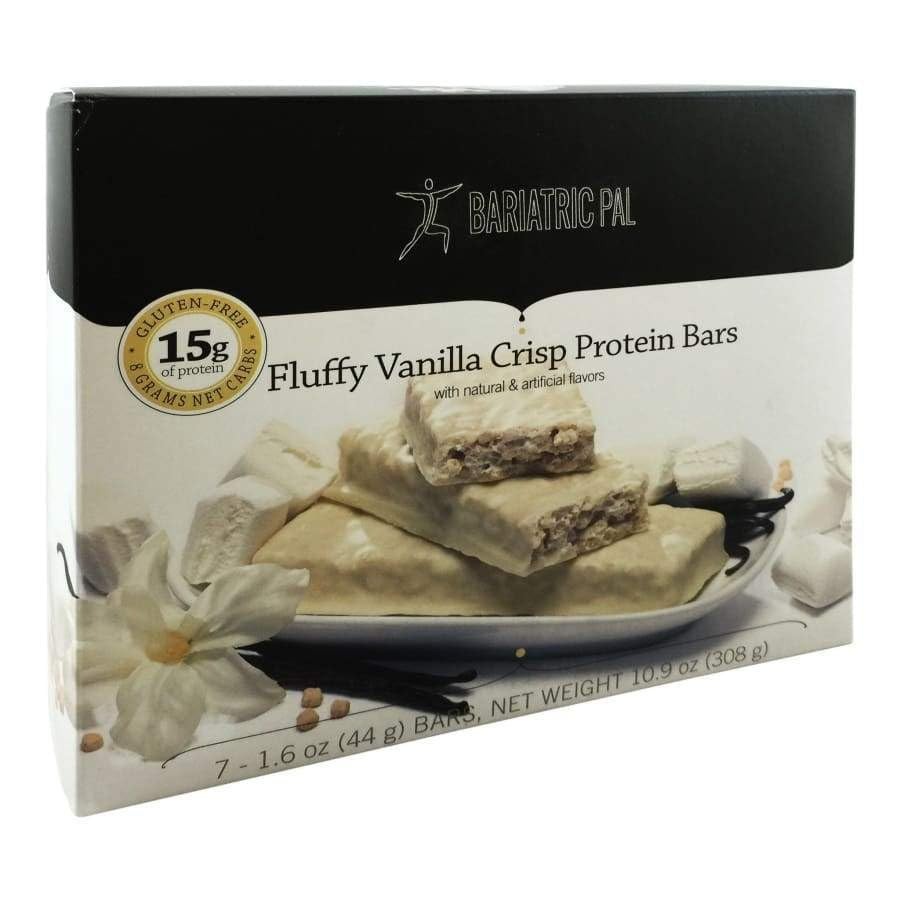
Item Name: BariatricPal Low Carb Protein & Fiber Bars - Fluffy Vanilla Crisp (1-Pack)
Bullet Point 1: 160 calories, 15 grams of protein, 8 grams net carbs
Bullet Point 2: 10 grams of dietary fiber (40% of the daily value)
Bullet Point 3: Gluten free, Aspartame free
Bullet Point 4: Suitable for the Solid Foods and Maintenance diets. Also suitable for gastric sleeve, gastric bypass, duodenal switch and gastric band patients
Bullet Point 5: On-the-go snack, breakfast, or dessert
Product Description: A little fluff, a little crisp, and a lot of good taste, for only 160 calories. BariatricPal Protein & Fiber Bars Vanilla Crisp gives you. It’s a great-tasting crispy vanilla flavored bar surrounded by rich yogurt coating – a lot like eating a marshmallow but while you’re on your low-carb bariatric diet. At the same time, you’re giving your body 15 grams of protein and 10 grams of fiber. With numbers like that, you’re sure to be more satisfied for hours. You may feel as though you are indulging, but it’s all for just 3 grams of sugar and 8 grams of net carbs.
Value: 7.0
Unit: Count

Price: 14.99